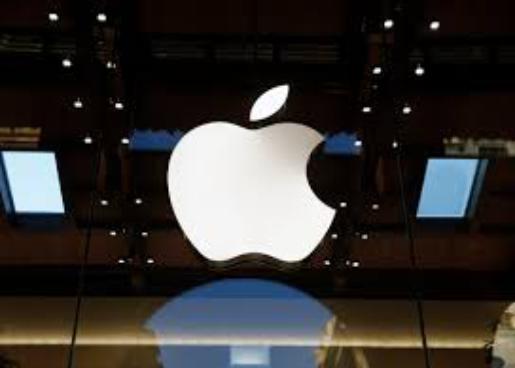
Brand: iPhone-2
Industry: Electronic